Rose Kennedy

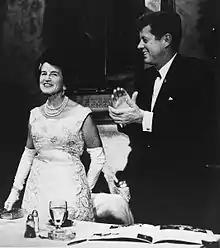
Kennedy (left) with her son, President John F. Kennedy in 1962

Rose campaigned for her sons, John, Robert, and Edward, from 1946 to 1976 in their political races for the United States House of Representatives, the United States Senate, and the presidency. In addition to being asked to attend and speak at events, she was increasingly asked to give interviews for television and books, and to write articles about her life, her family, or her faith. Pierre Salinger once noted that Rose made prospective voters feel more important by preparing her remarks carefully and addressing them on intimate terms. Following John's election for president in 1960, Rose "became a sort of quiet celebrity" and appeared on the International Best Dressed List.